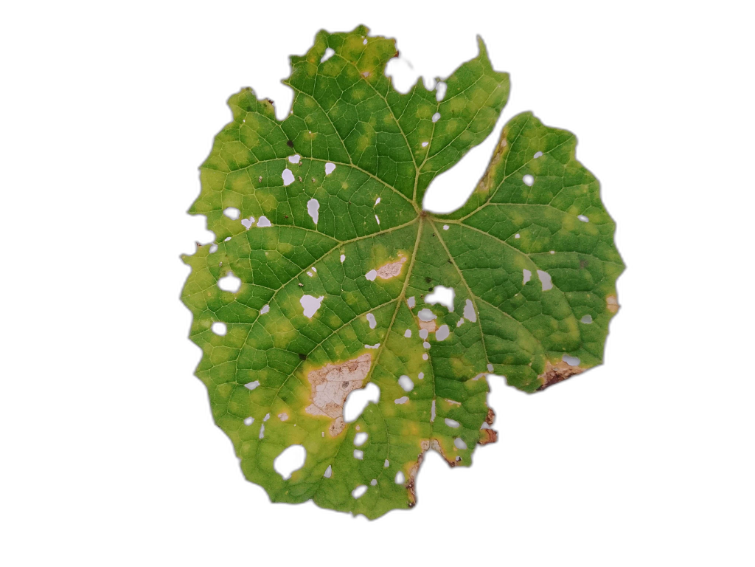
Crop: Zucchini
Label: Insect_Damage